Economic globalization

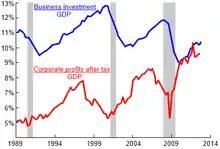
Red: U.S. corporate profits after tax. Blue: U.S. nonresidential business investment, both as fractions of GDP, 1989–2012. Wealth concentration of corporate profits in global tax havens due to tax avoidance spurred by imposition of austerity measures can stall investment, inhibiting further growth.

Economic globalization may affect culture. Populations may mimic the international flow of capital and labor markets in the form of immigration and the merger of cultures. Foreign resources and economic measures may affect different native cultures and may cause assimilation of a native people. As these populations are exposed to the English language, computers, western music, and North American culture, changes are being noted in shrinking family size, immigration to larger cities, more casual dating practices, and gender roles are transformed.